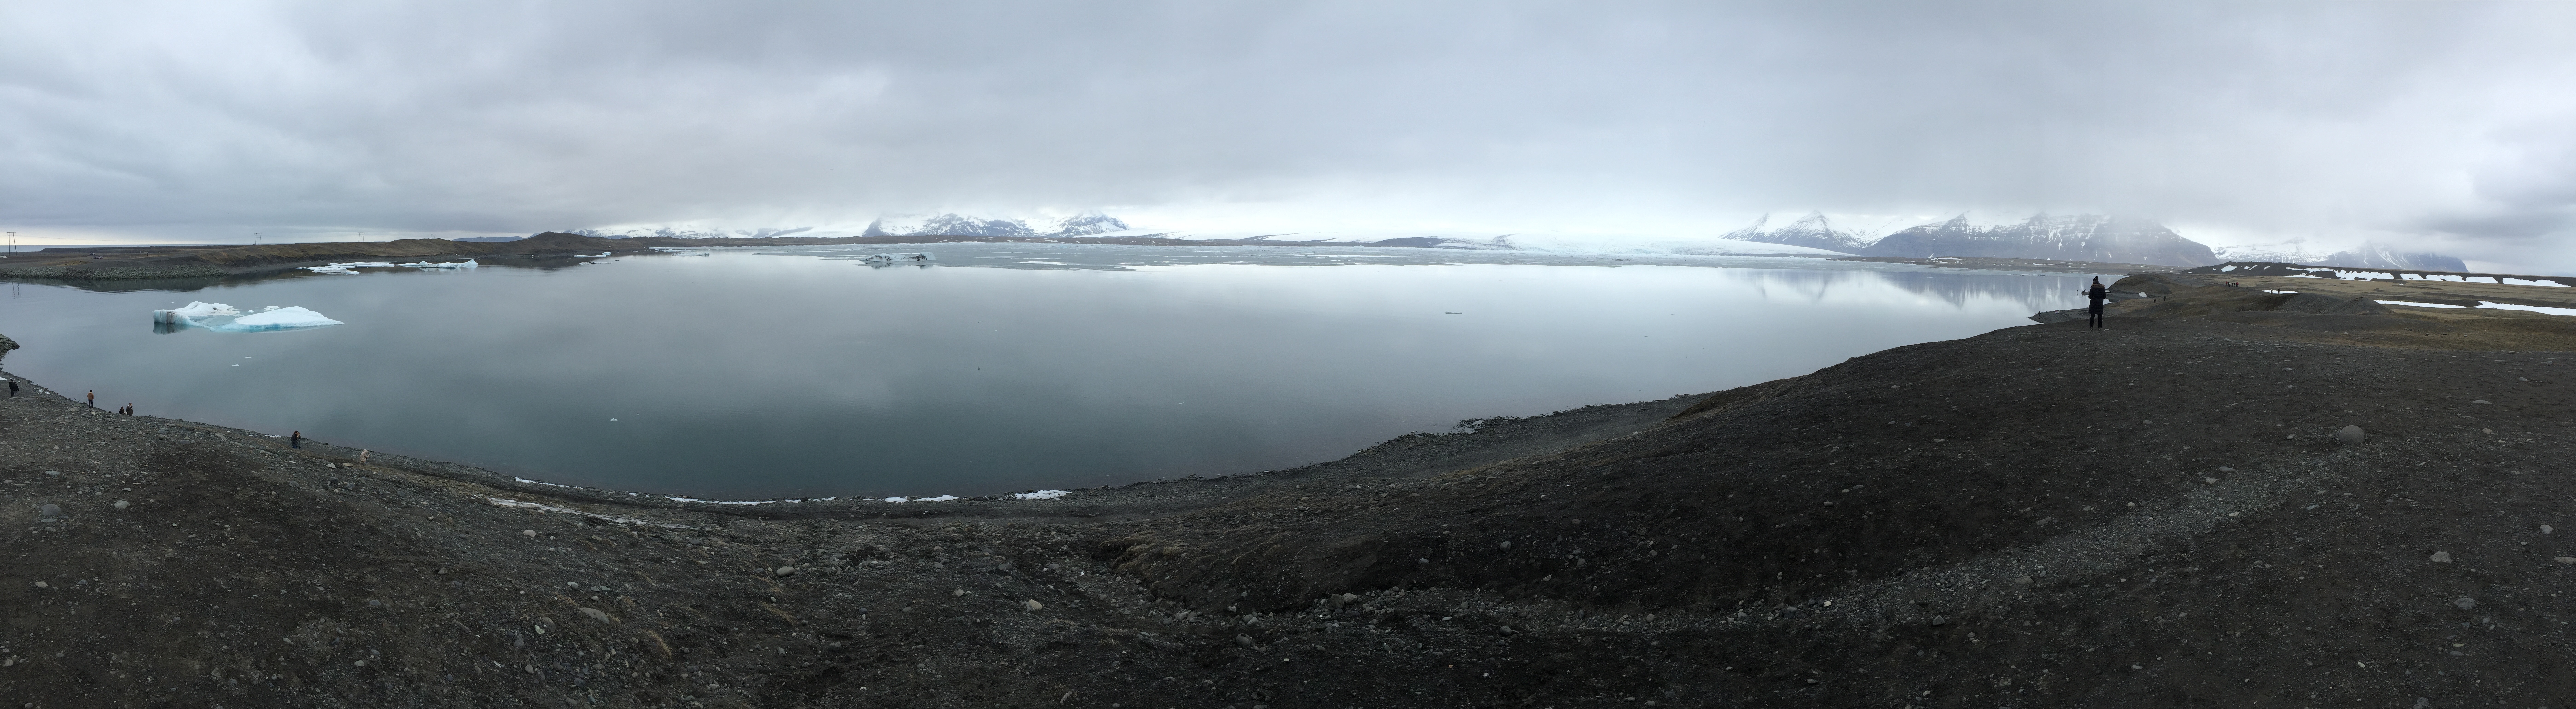
mountain, sunrise, hiking, country, vacation, moss, travel, environment, natural, fjord, iceland, reservoir, tourism, west, north, infrastructure, loch, crater lake, volcanic crater, atmospheric phenomenon, geological phenomenon